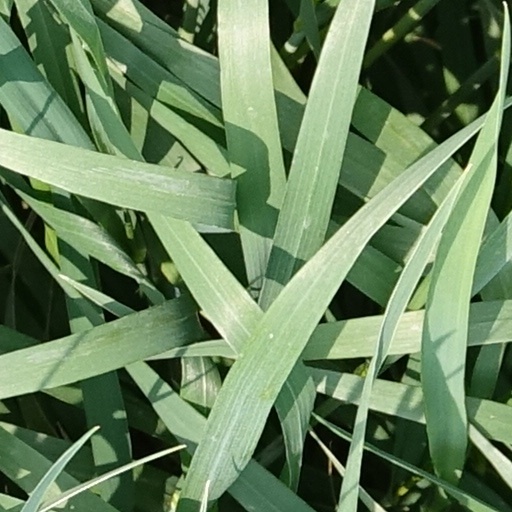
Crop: wheat